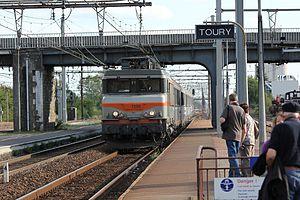
Arrivée d'un train en gare de Toury, Eure et Loir, Centre, France.
La gare de Toury est une gare ferroviaire française de la ligne de Paris-Austerlitz à Bordeaux-Saint-Jean, située sur le territoire de la commune de Toury, dans le département d'Eure-et-Loir, en région Centre-Val de Loire.